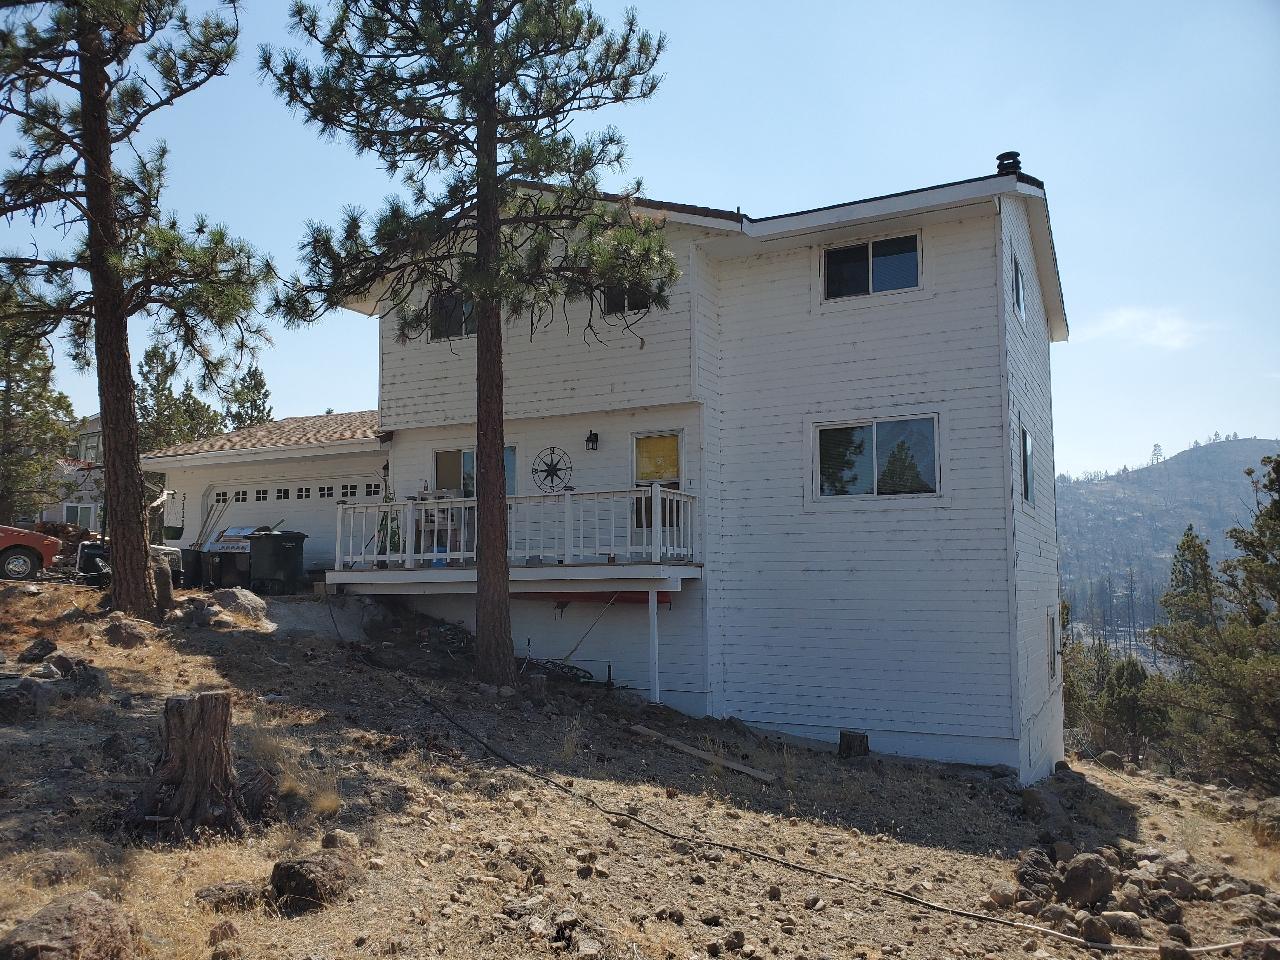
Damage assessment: no_damage